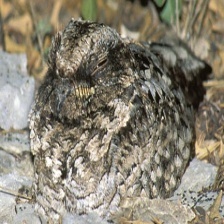
Species: COMMON POORWILL
Scientific name: PHALAENOPTILUS NUTTALLII